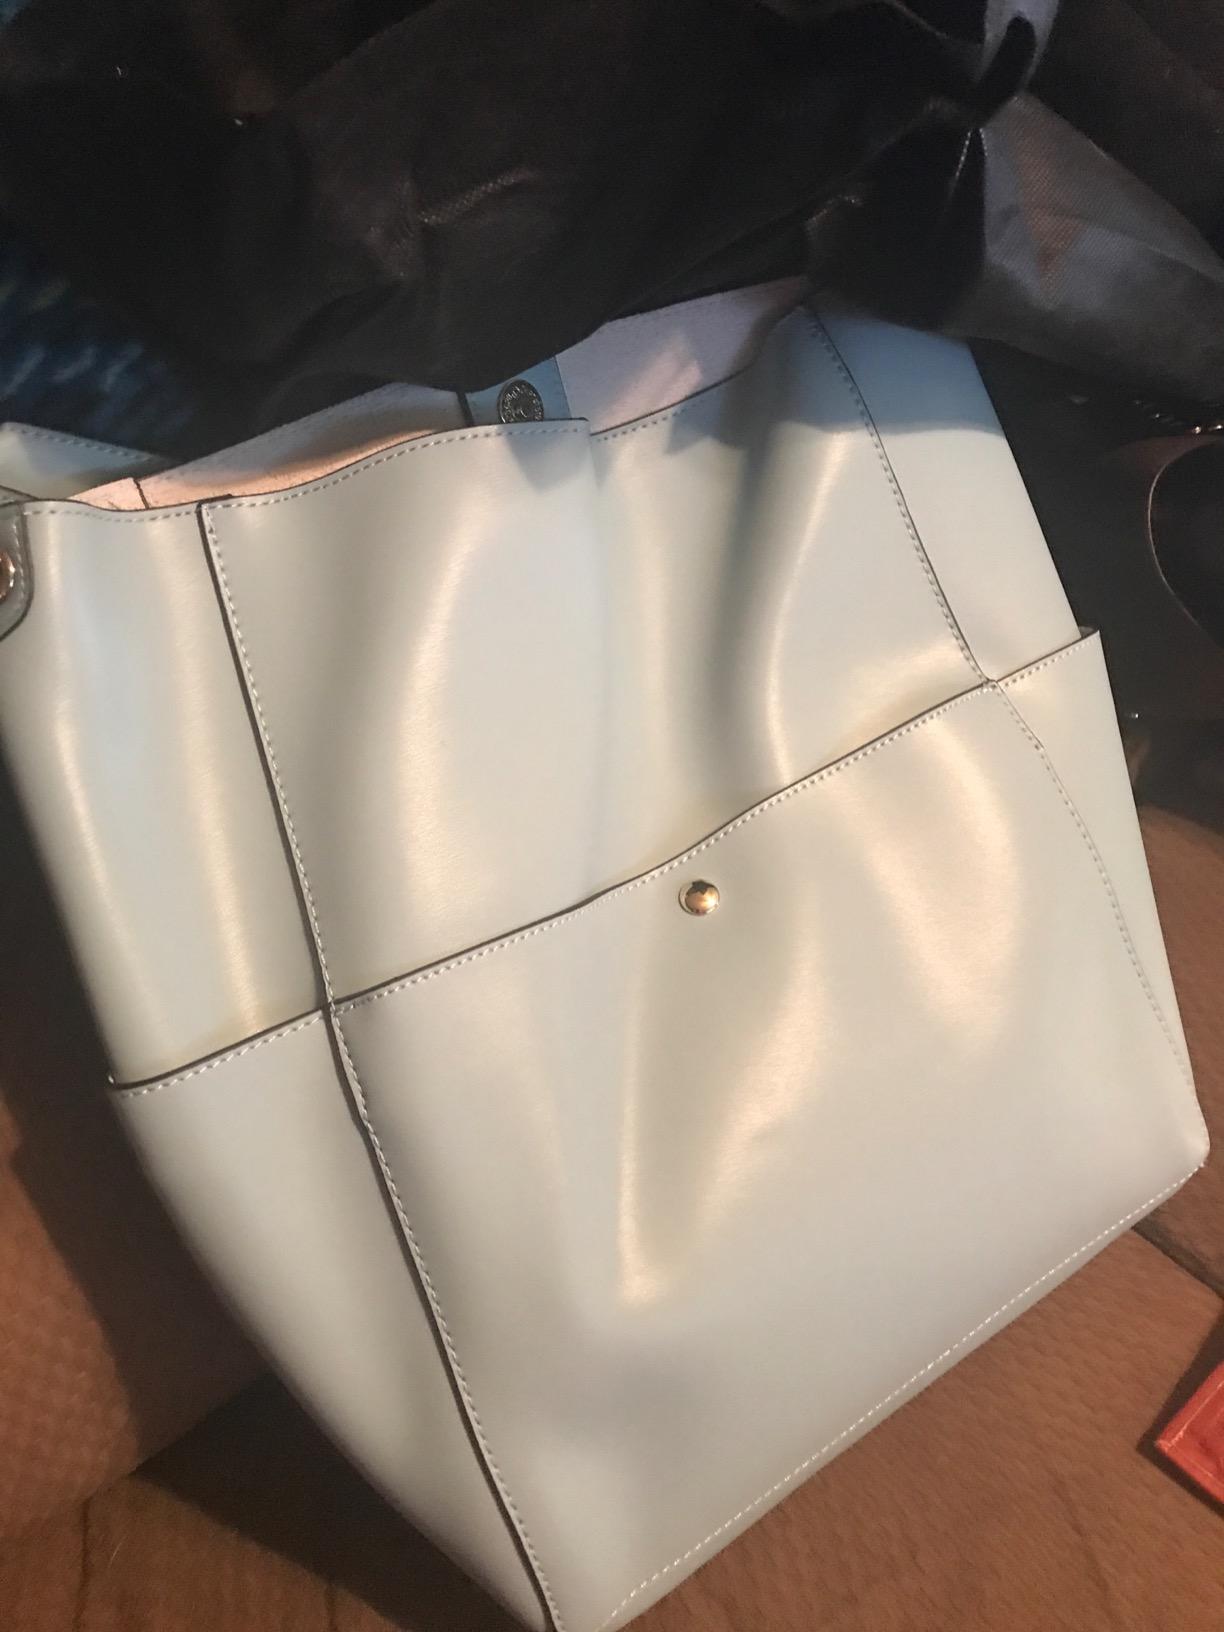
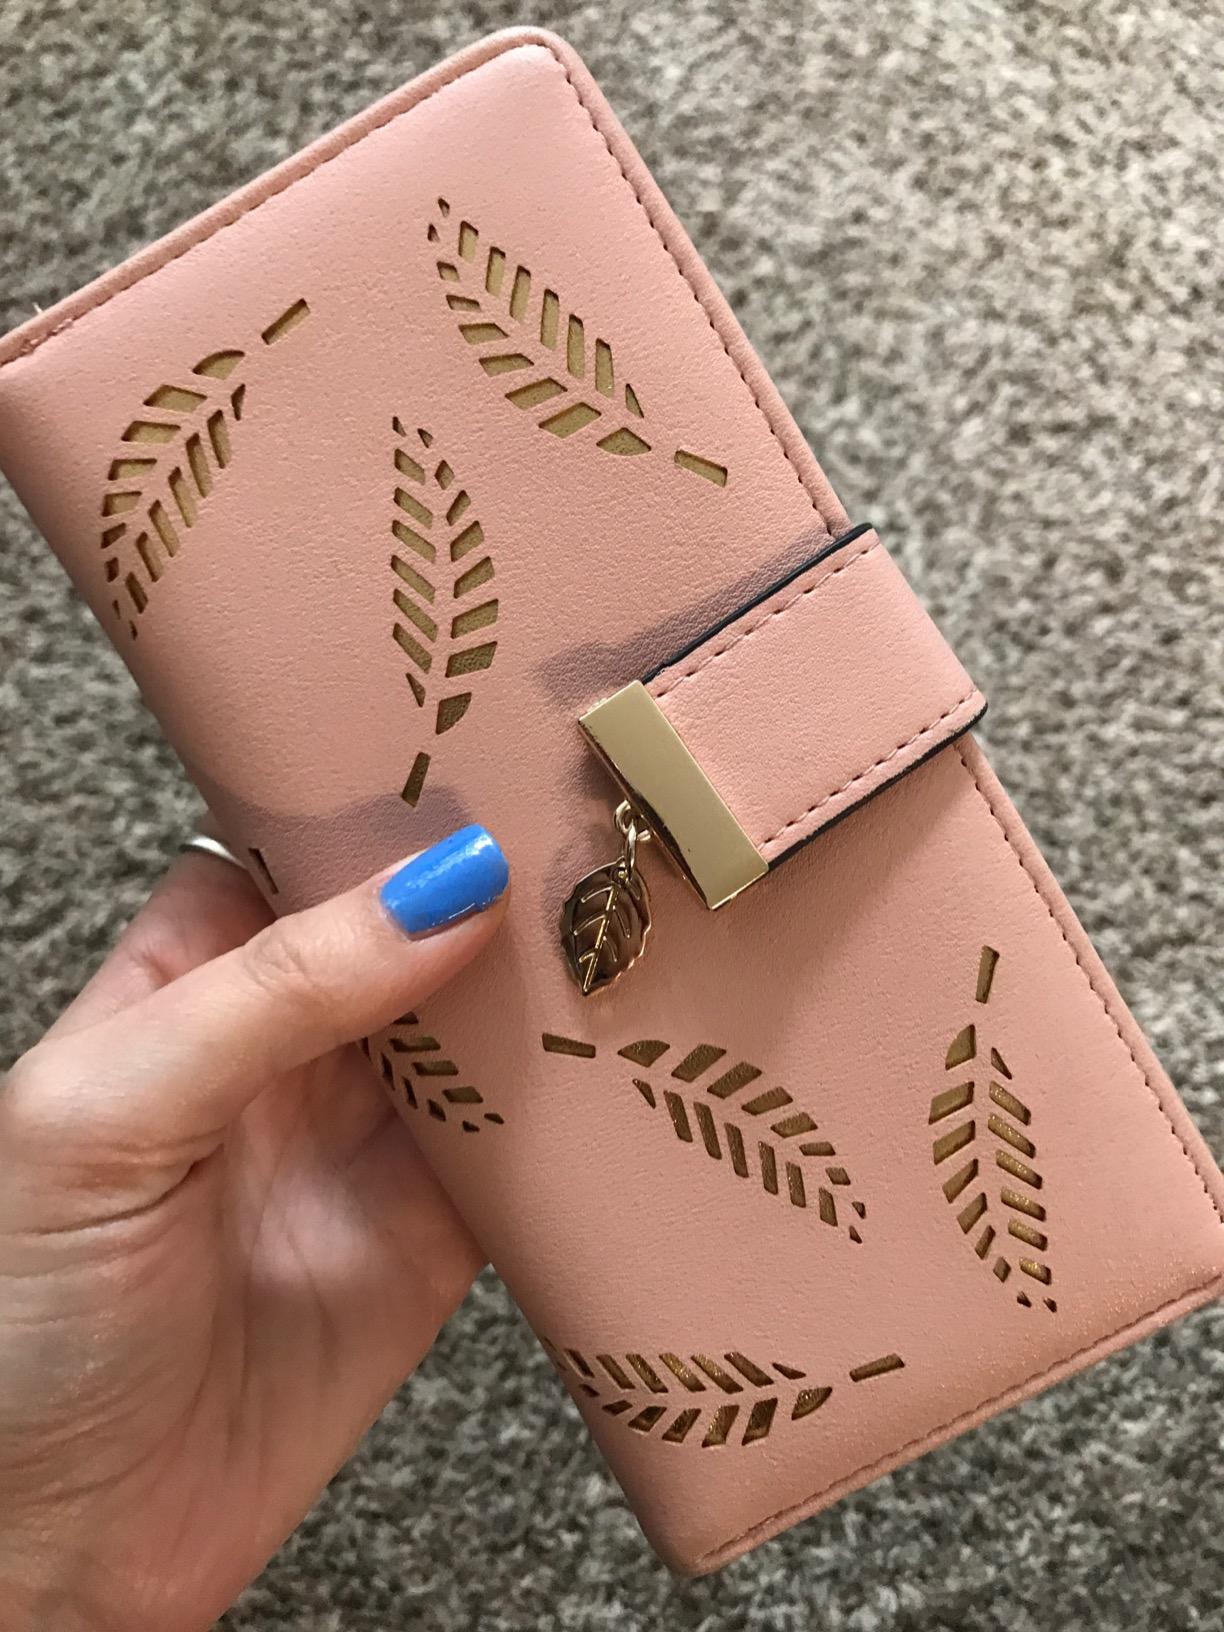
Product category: accessories_handbag
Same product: no